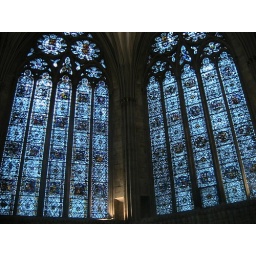
stained glass in the york chapter house